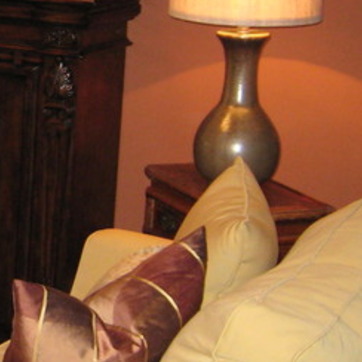
Material: wood